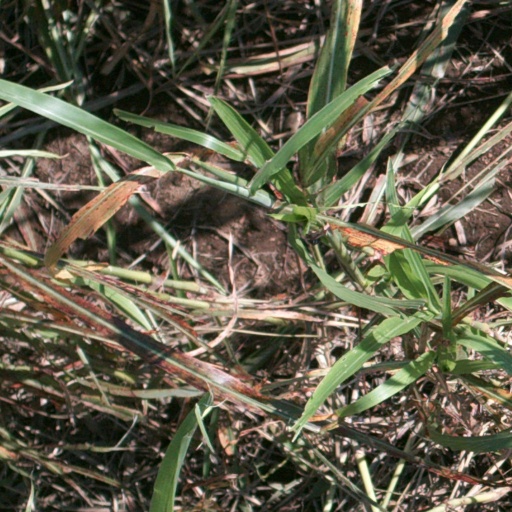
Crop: sorghum